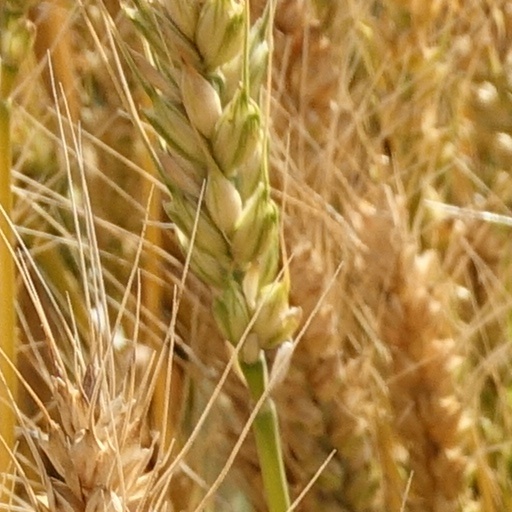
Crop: wheat